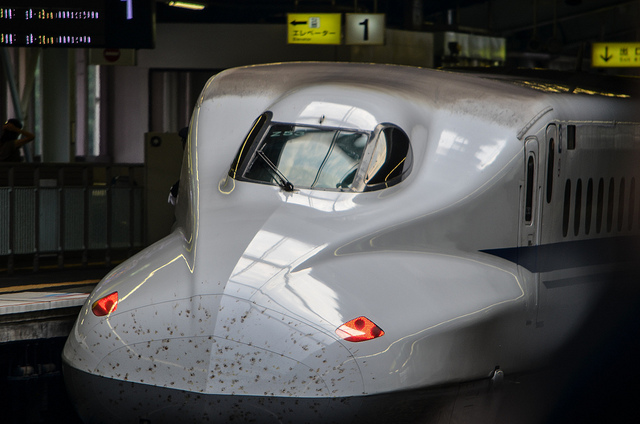
A futuristic looking train is facing the camera.

A Japanese bullet train is parked at a station to get passengers.